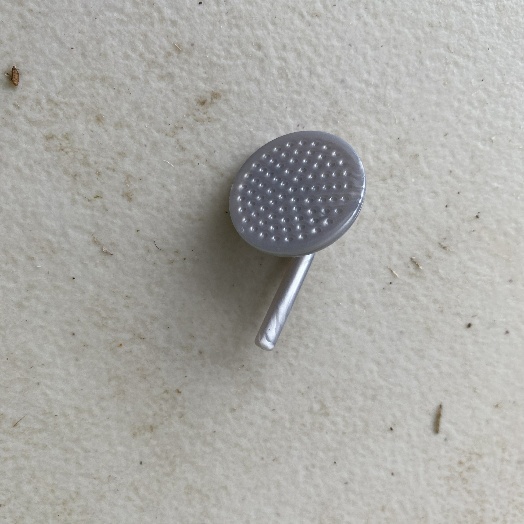
Label: Miscellaneous Trash